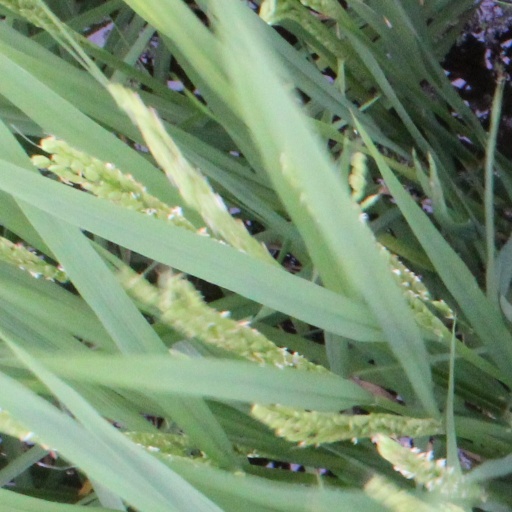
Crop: rice